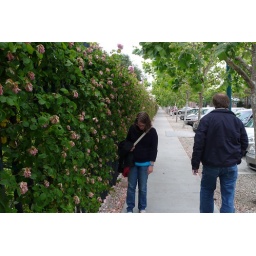
wall of roses by Peter Walker AND Associates